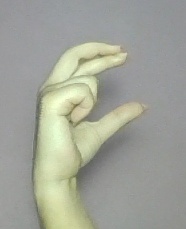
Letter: thal